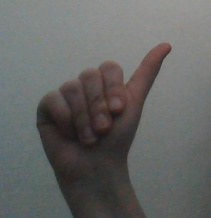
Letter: dhad